Giorgi Margvelashvili

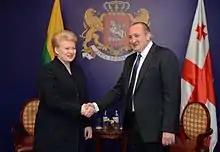
President Giorgi Margvelashvili meeting his Lithuanian counterpart, Dalia Grybauskaitė, in November 2013.

On 11 May 2013, the Georgian Dream coalition named him as its candidate for the October 2013 presidential election. The leader of the coalition, Ivanishvili, claimed the decision was unanimous. The outgoing President of Georgia, Mikheil Saakashvili, expressed skepticism about the nomination, comparing it to Caligula's alleged naming of "his horse to the senate." Both Margvelashvili and Ivanishvili rejected claims by opponents that Margvelashvili was "a puppet" in the hands of a wealthy prime minister. Although not obligated by the law, Margvelashvili resigned from his government office, as he put it, to avoid allegations of misuse of administrative resources during the election campaign. On 18 July 2013, he was succeeded by Tamar Sanikidze as a minister. Margvelashvili campaigned aggressively, with Ivanishvili frequently appearing by his side and expressing support in his public appearances. On 17 October, Margvelashvili announced, following Ivanishvili's advice earlier that day, that he would withdraw from the race in case of a runoff.